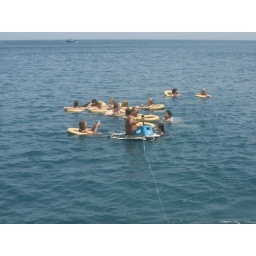
float bar from our boat in nha trang